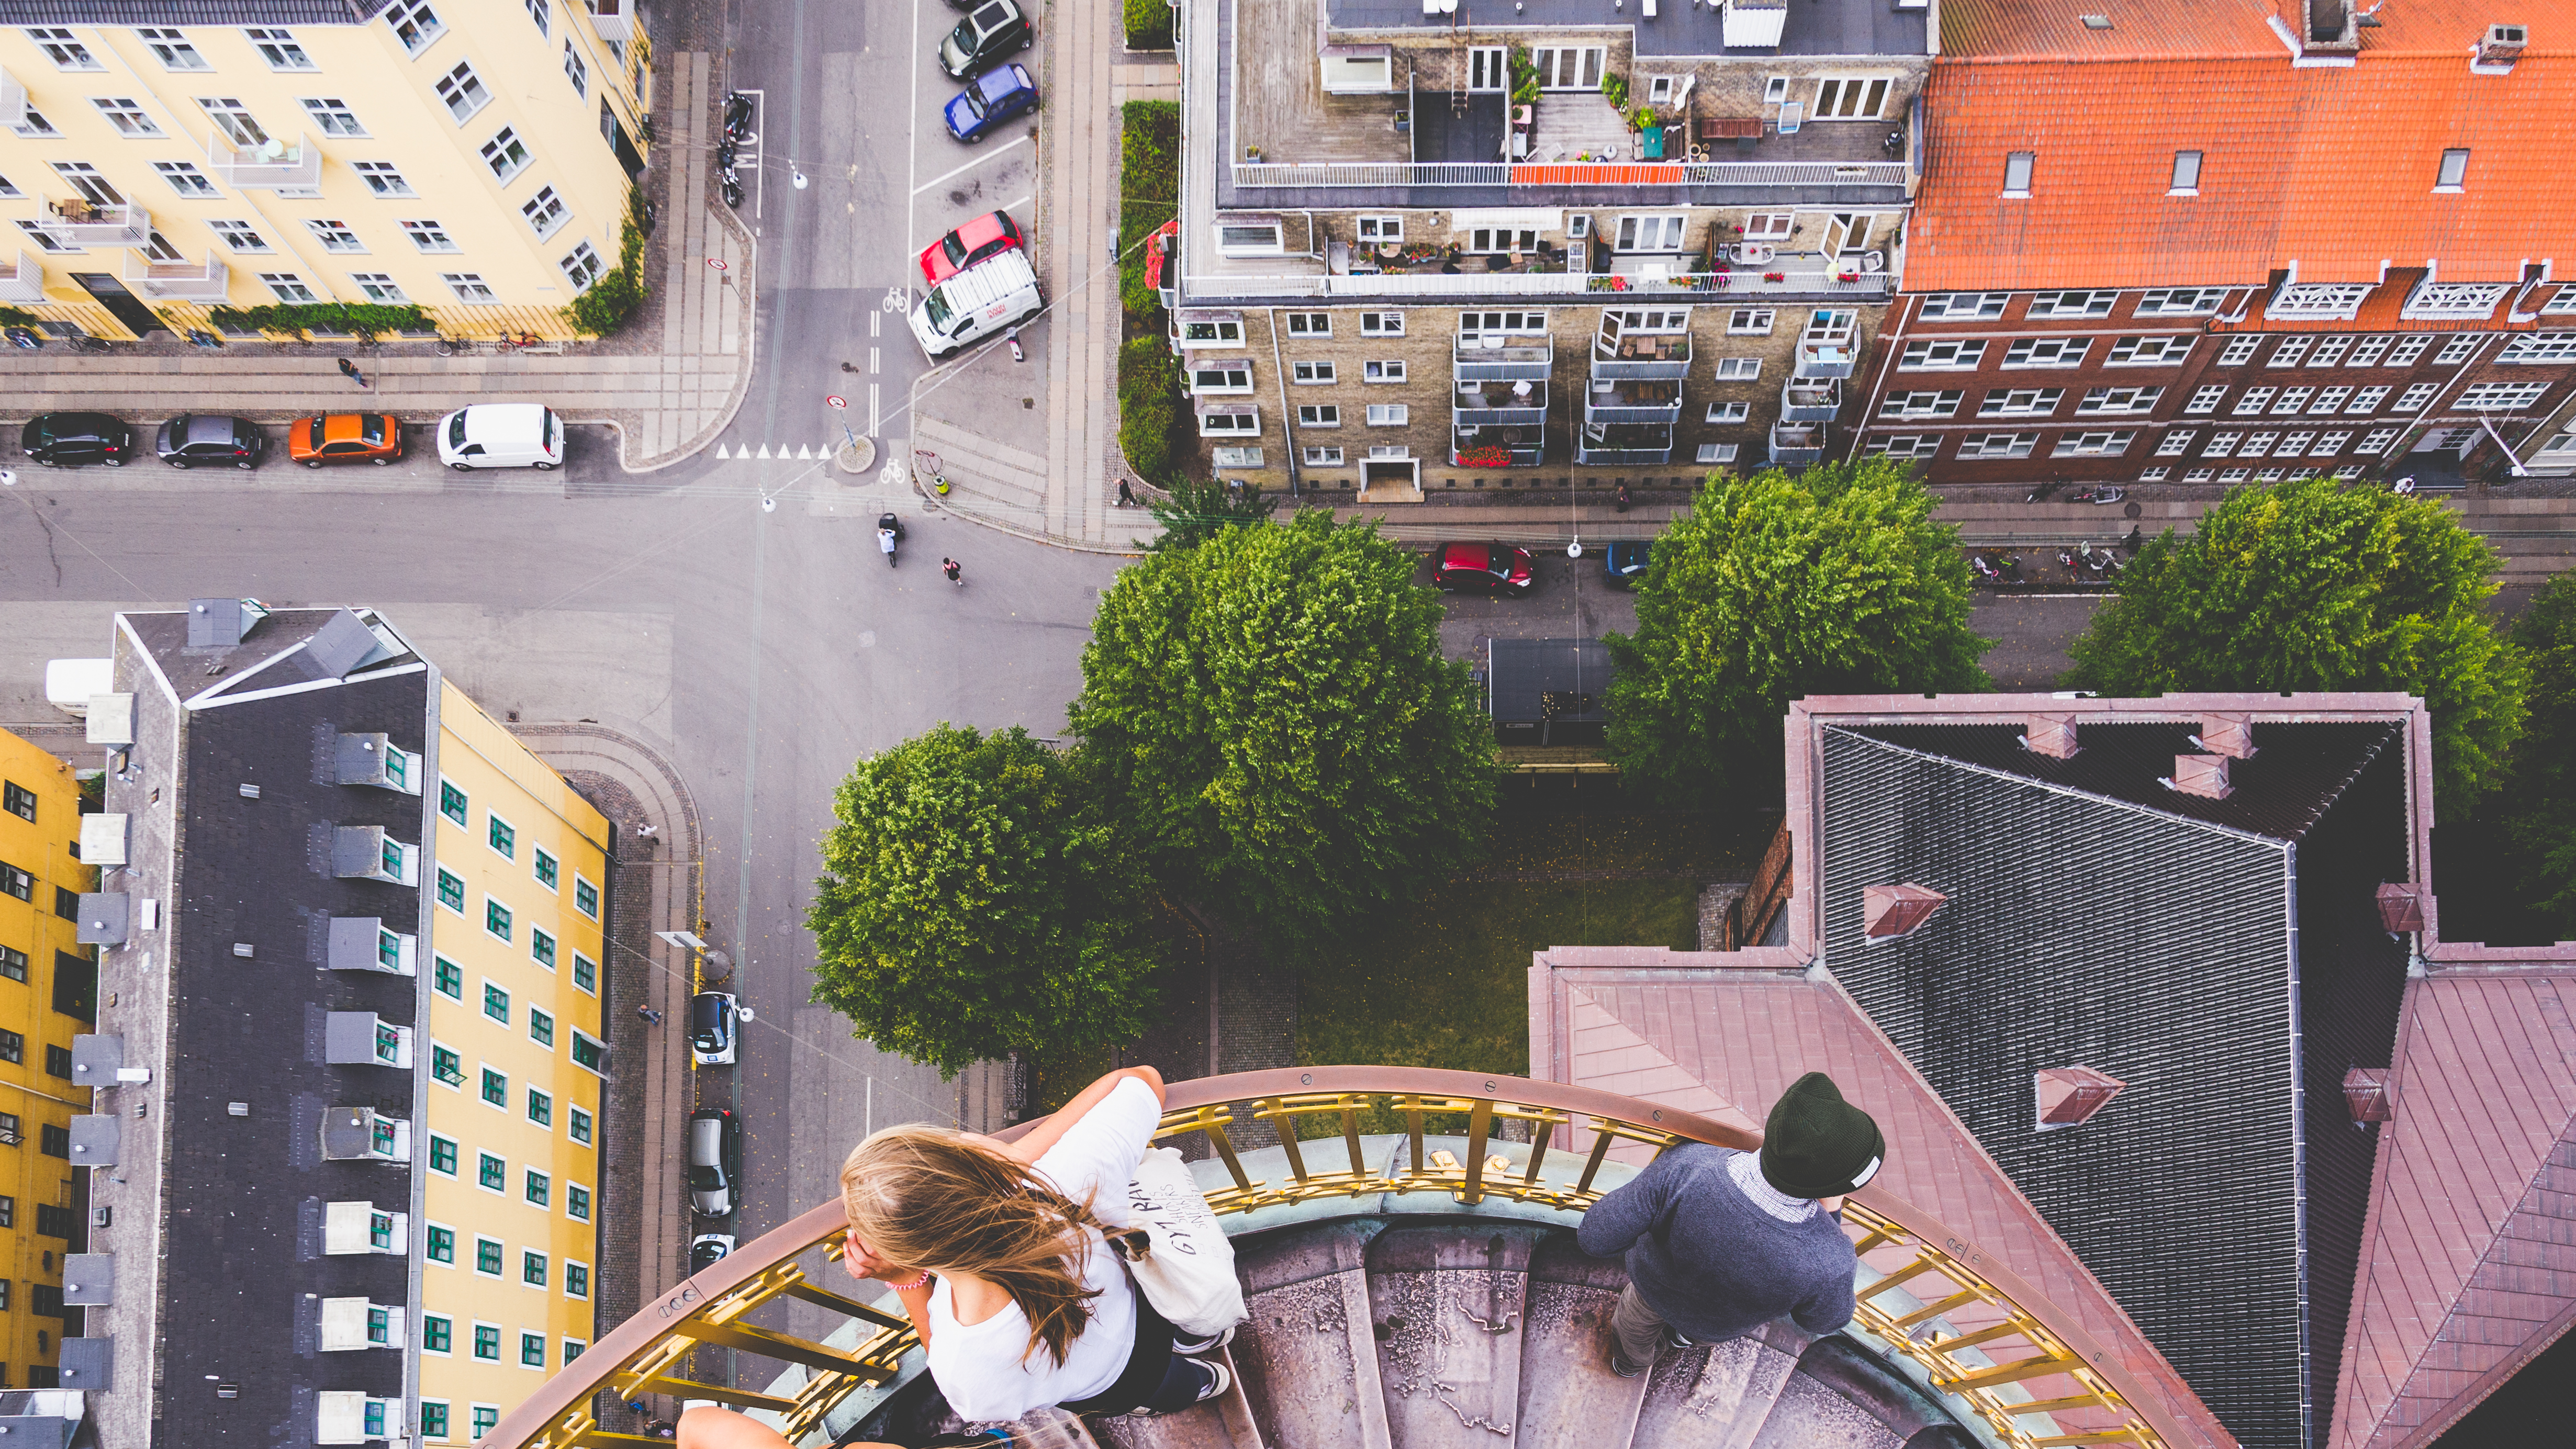
street, city, downtown, urban area